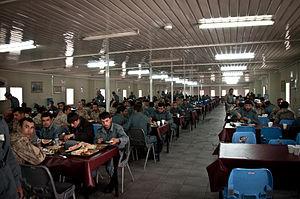
La Mission OTAN de formation en Afghanistan était une organisation militaire multinationale, initiée en novembre 2009 et dissoute fin 2014, chargée de fournir une formation de niveau supérieur pour les Forces armées afghanes regroupant la composante terre la composante air, les forces de police ainsi que l'Académie militaire nationale d'Afghanistan et les différentes écoles. Elle était aussi chargée de l'élaboration de la doctrine, de la formation et du conseil de la police nationale afghane. L'unité était placée sous le double commandement, de la MFO-A et du CSTC-A.